Pain of Salvation

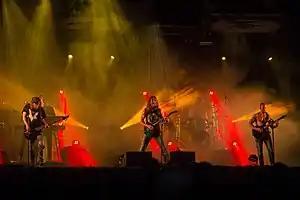
Pain of Salvation live at Hellfest 2017

Pain of Salvation is a Swedish progressive metal band led by Daniel Gildenlöw, who is the band's main songwriter, lyricist, guitarist, and vocalist. Pain of Salvation's sound is characterised by riff-oriented guitar work, a broad vocal range, oscillation between heavy and calm passages, complex vocal harmonies and the structures of their albums, syncopation, and polyrhythms. Thus far, every album released by the band has been a concept album. Lyrically, the band tends to address contemporary issues, such as sexuality, war, the environment, and the nature of God, humanity, and existence.